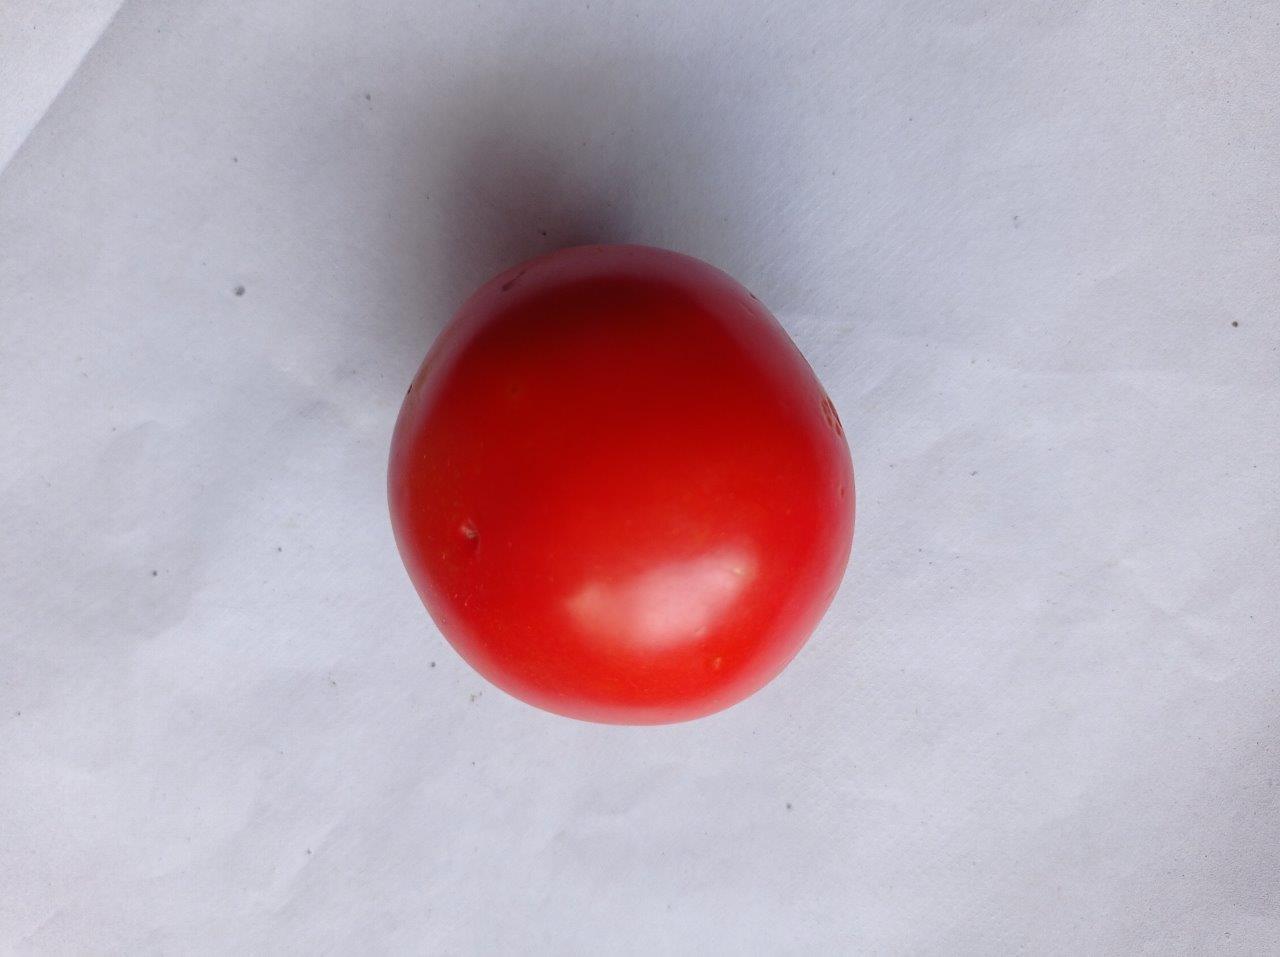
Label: Fresh